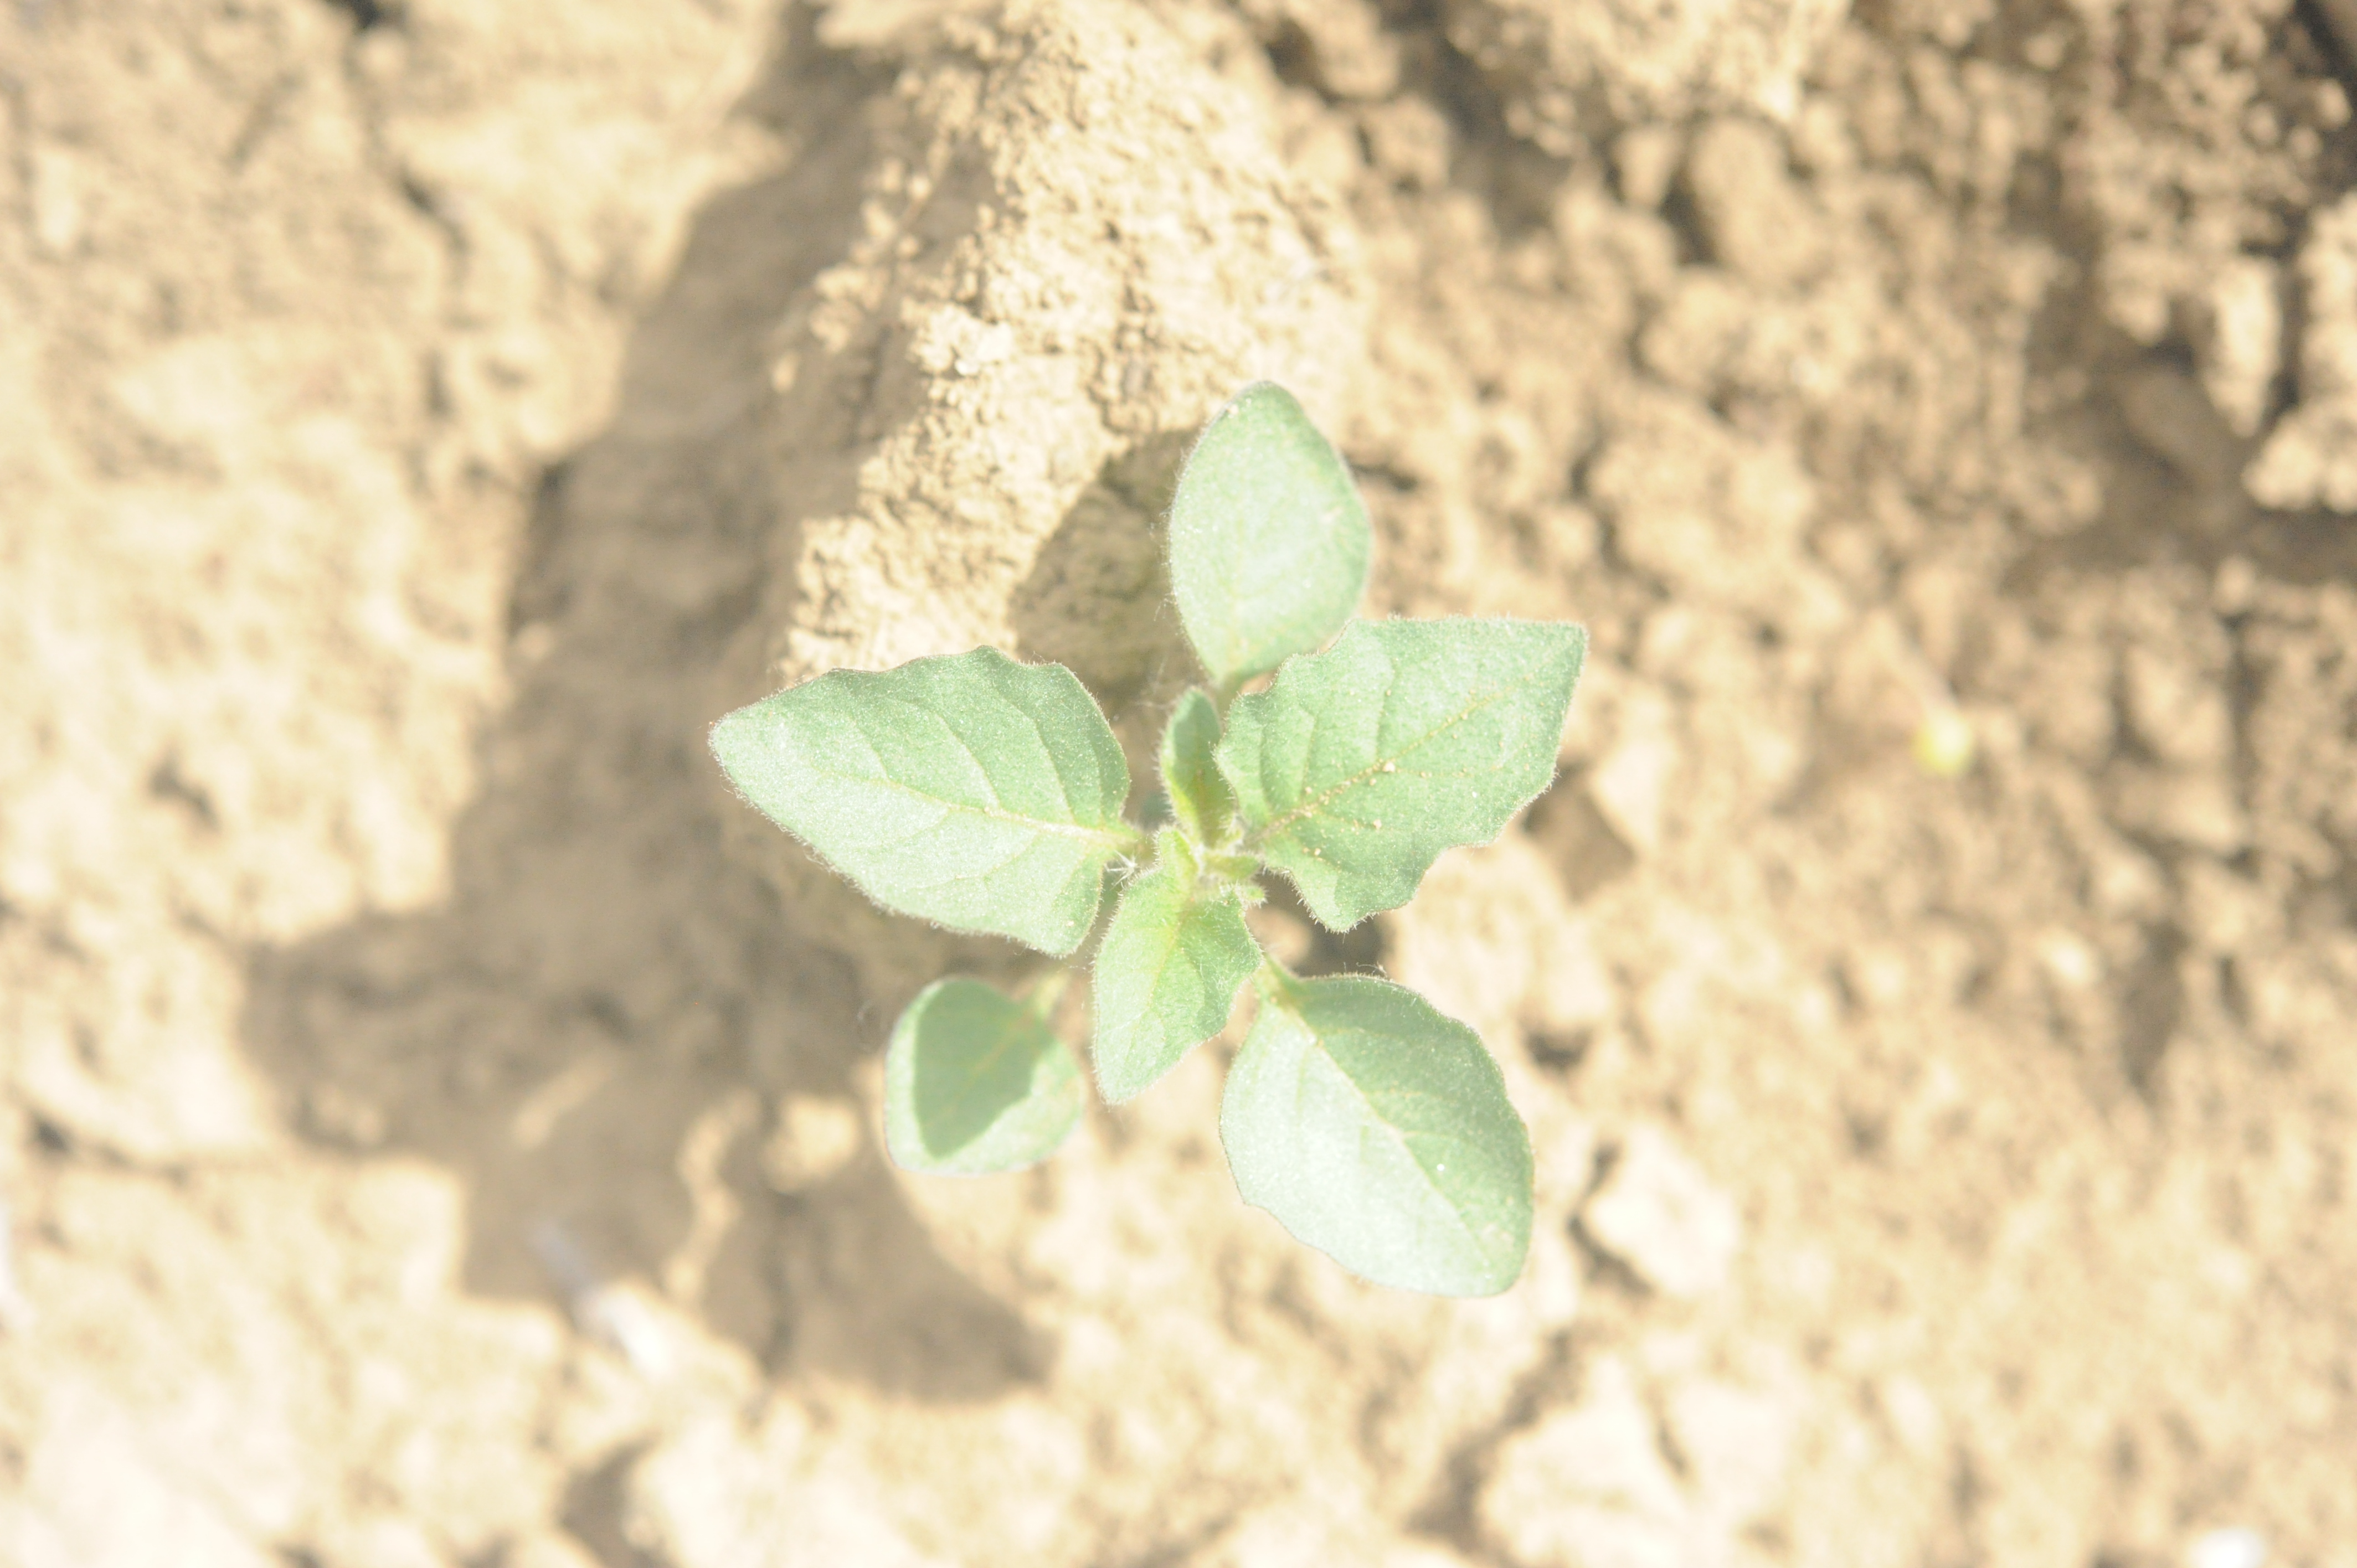
Label: black_nightshade